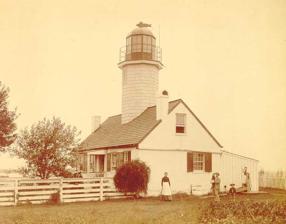
Building: Greenbury Point Light
Country: United States of America
Year built: 1848
Lighthouse in Maryland, United States Lighthouse Greenbury Point Light Greenbury Point Light in 1885 (USCG) Location Greenbury Point at the mouth of the Severn River in Annapolis, Maryland Coordinates 38°58′30″N 76°27′18″W / 38.975°N 76.455°W / 38.975; -76.455 (approximate) Tower Construction wood frame Shape house with tower on roof Light First lit 1848 Deactivated 1891 Lens sixth order Fresnel lens 1892 light Greenbury Point Light in 1925 (USCG). Greenbury Point lies in the upper left of the picture. Foundation screw-pile Construction wood frame Height 39 ft (12 m) Shape hexagonal house First lit 1892 Deactivated 1934 Lens fourth order Fresnel lens Characteristic F W Greenbury Point Light was the name of two lighthouses in the Chesapeake Bay , both located at the mouth of the Severn River in Annapolis, Maryland . History The first light on this site was constructed in 1848 and bears little resemblance to other lights in the area. Original equipped with Argand lamps and reflectors, it was upgraded in 1855 with a sixth order Fresnel lens , later replaced with a fourth order lens. By 1878 the Lighthouse Board was reporting that erosion at the point threatened the light, and that it was ill-located and too small to be seen against the lights of the town. An appropriation to replace the light was made in 1889, and in 1892 a new screw-pile lighthouse was activated. This sat on the shoal about half a mile south of the point, and was assigned the new station name of "Greenbury Point Shoal Light". Like many such lights in the bay, the screwpile foundation proved vulnerable to ice, and in 1918 it was badly damaged. In 1934 the house was removed and a skeleton tower erected on the piles. This light is still in use. References "Historic Light Station Information and Photography: Maryland" (PDF) . United States Coast Guard Historian's Office. Greenbury Point Shoals Light , from the Chesapeake Chapter of the United States Lighthouse Society de Gast, Robert (1973). The Lighthouses of the Chesapeake . Johns Hopkins University Press. p. 159 . ISBN 9780801815485 . External links Rowlett, Russ. "Lighthouses of the United States: Maryland" . The Lighthouse Directory . University of North Carolina at Chapel Hill . Maryland portal Engineering portal v t e Lighthouses of Maryland Main: List of lighthouses in the United States Baltimore Harbor Light Blakistone Island Light Bloody Point Bar Light Bodkin Island Light Cedar Point Light Choptank River Light Clay Island Light Cobb Point Bar Light Concord Point Light Cove Point Light Craighill Channel Lower Range Front Light Craighill Channel Lower Range Rear Light Craighill Channel Upper Range Front Light Craighill Channel Upper Range Rear Light Drum Point Light Fishing Battery Light Fog Point Light Fort Carroll Light Fort Washington Light Great Shoals Light Greenbury Point Light Hawkins Point Light Holland Island Bar Light Hooper Island Light Hooper Strait Light Janes Island Light Lazaretto Point Light Leading Point Light Love Point Light Lower Cedar Point Light Maryland Point Light Mathias Point Light North Point Range Lights Piney Point Light Point Lookout Light Point No Point Light Pooles Island Light Ragged Point Light Sandy Point Shoal Light Seven Foot Knoll Light Sharkfin Shoal Light Sharps Island Light Solomons Lump Light Somers Cove Light Thomas Point Shoal Light Triton Light Turkey Point Light Upper Cedar Point Light